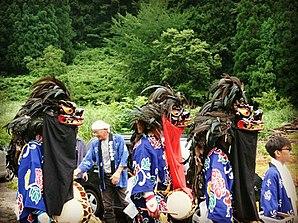
Niigata's Shishi costumes
La danse du lion est une danse traditionnelle japonaise rituelle de la préfecture de Yamagata, dans la région de Tōhoku, et aussi parfois représentée dans la préfecture de Niigata, notamment dans la ville de Murakami. Les festivals durant lesquels cette danse est exécutée ont généralement lieu à la mi-août.